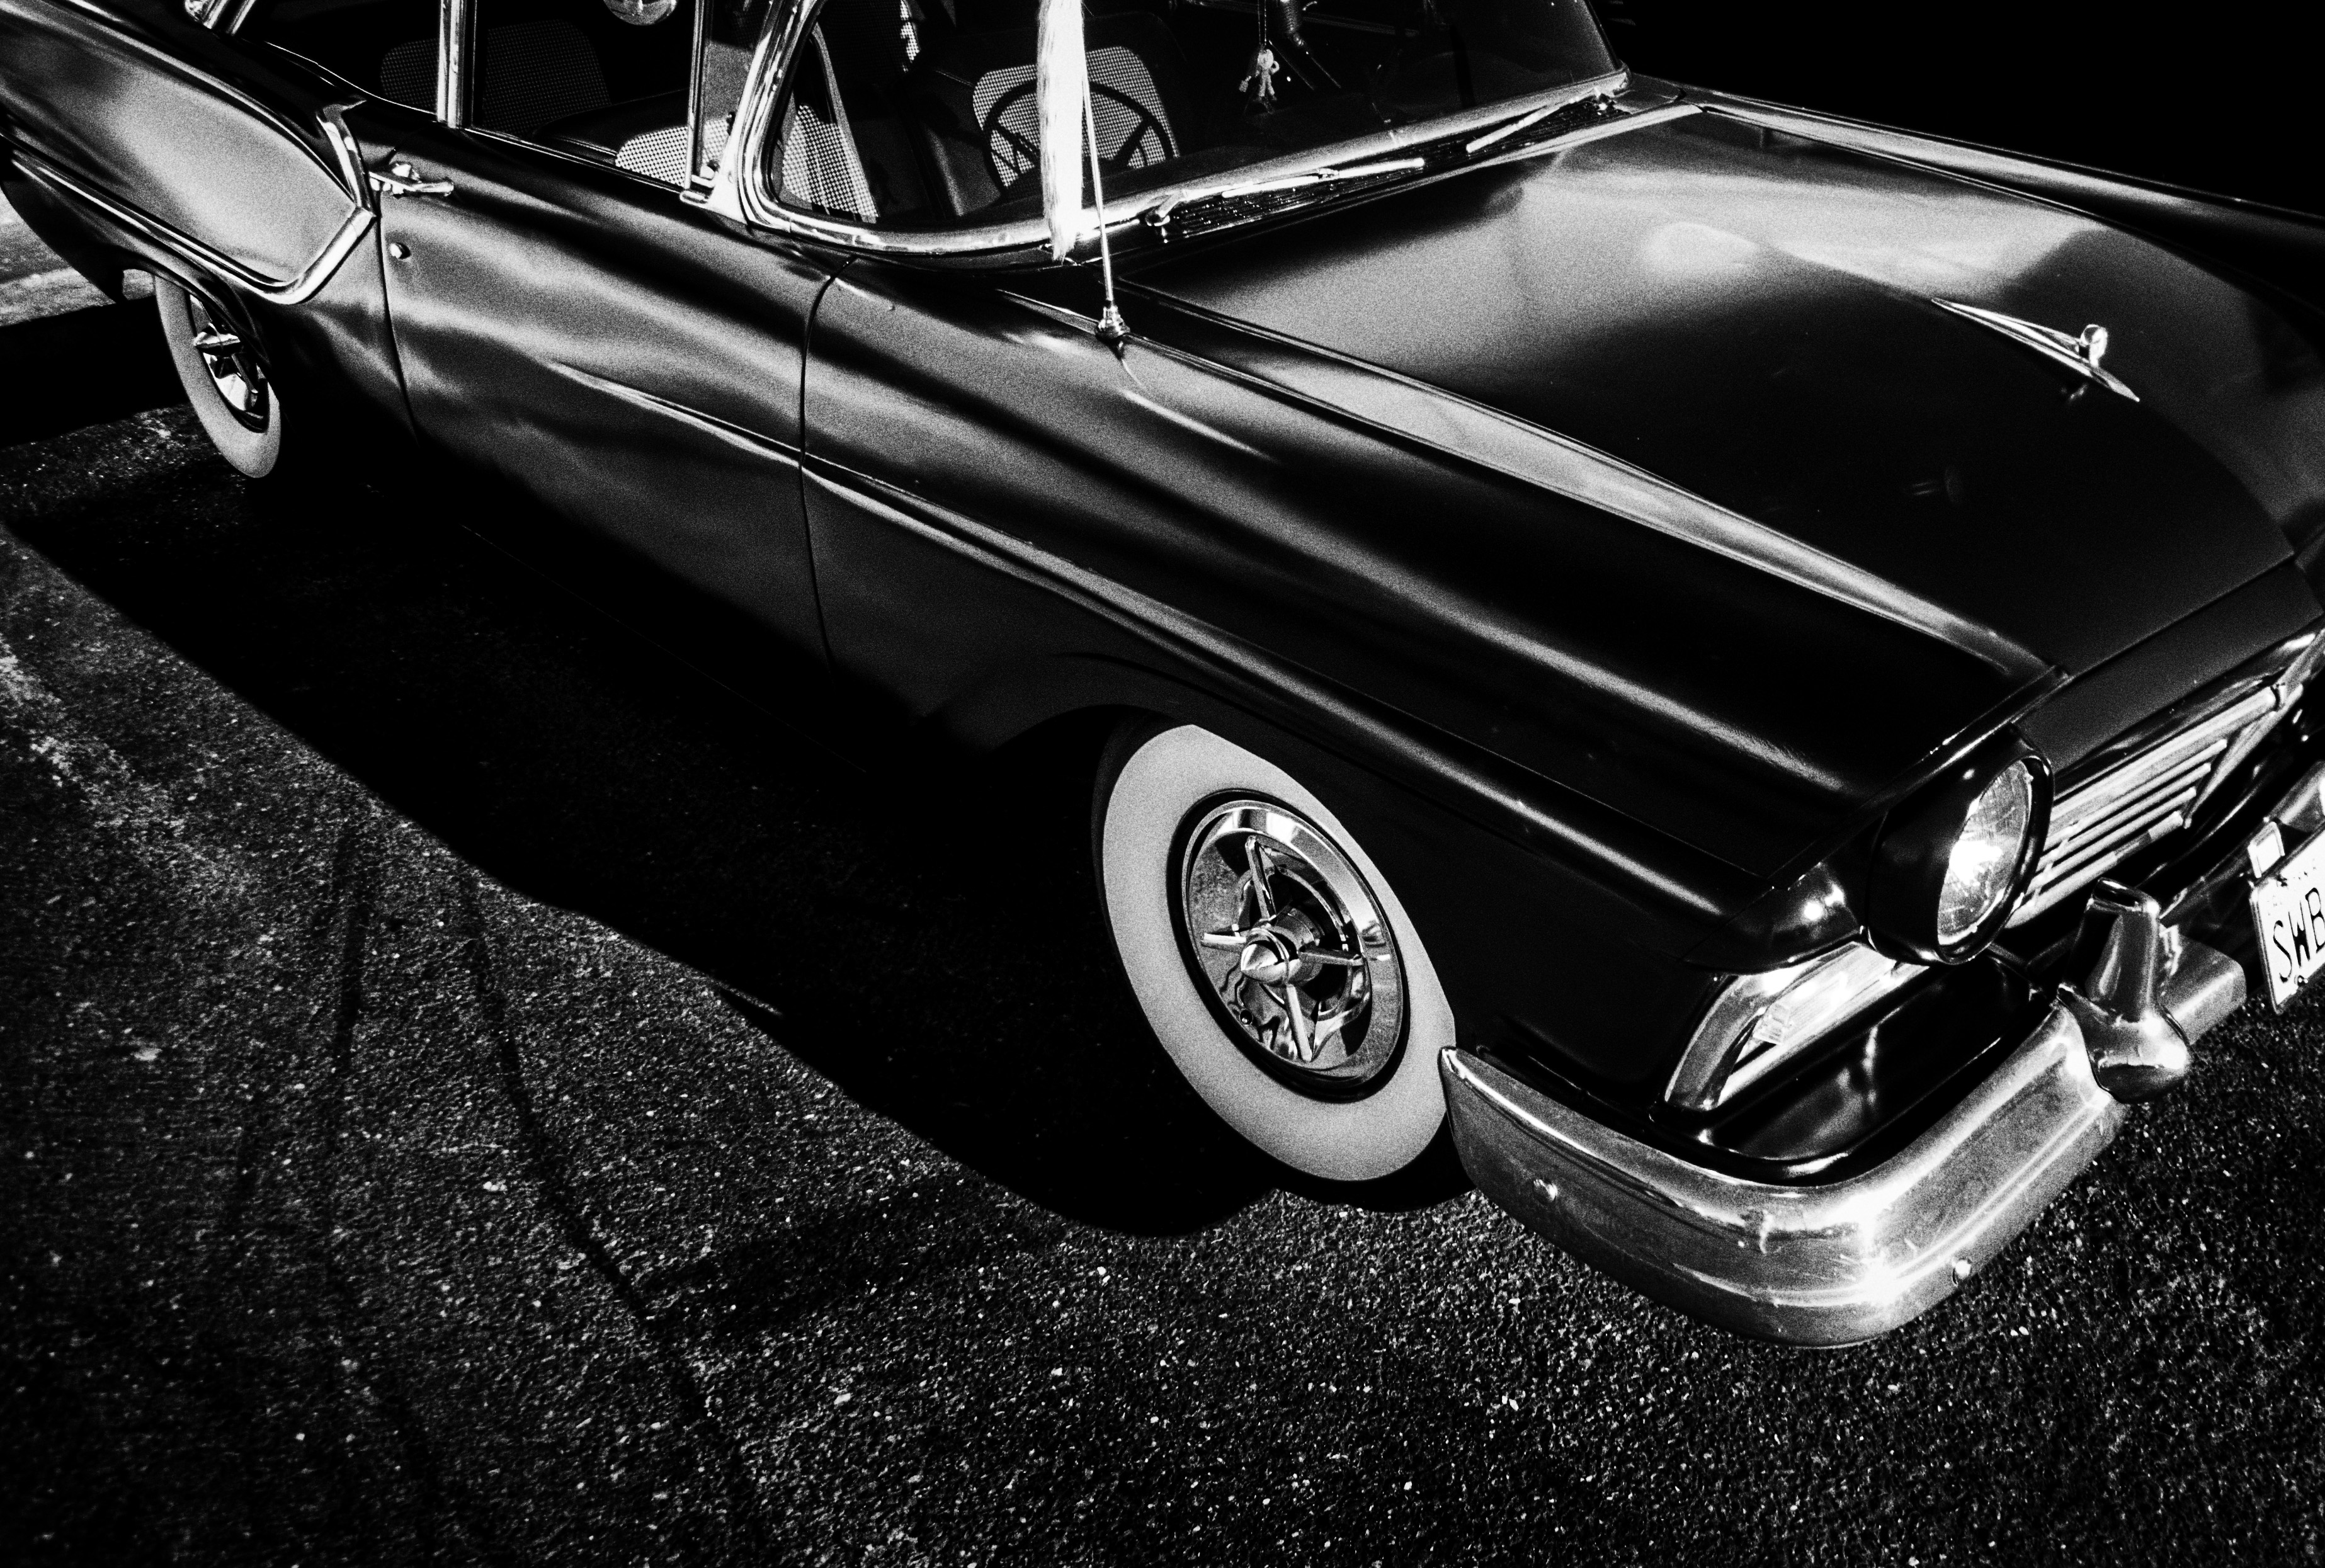
black and white, car, vintage, vehicle, black, monochrome, motor vehicle, vintage car, ford, sedan, classic, convertible, nb, highcontrast, infrared, fragment, antique car, land vehicle, monochrome photography, automobile make, automotive exterior, automotive design, luxury vehicle, full size car